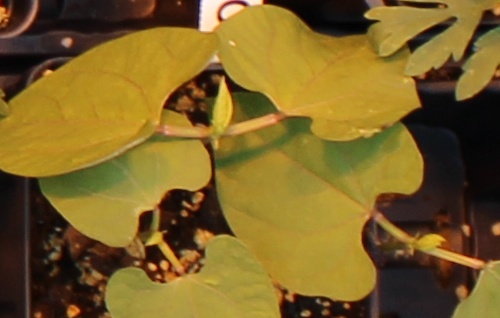
Label: Blackbean